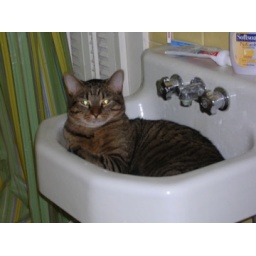
Rudy sleeping in the bathroom sink!